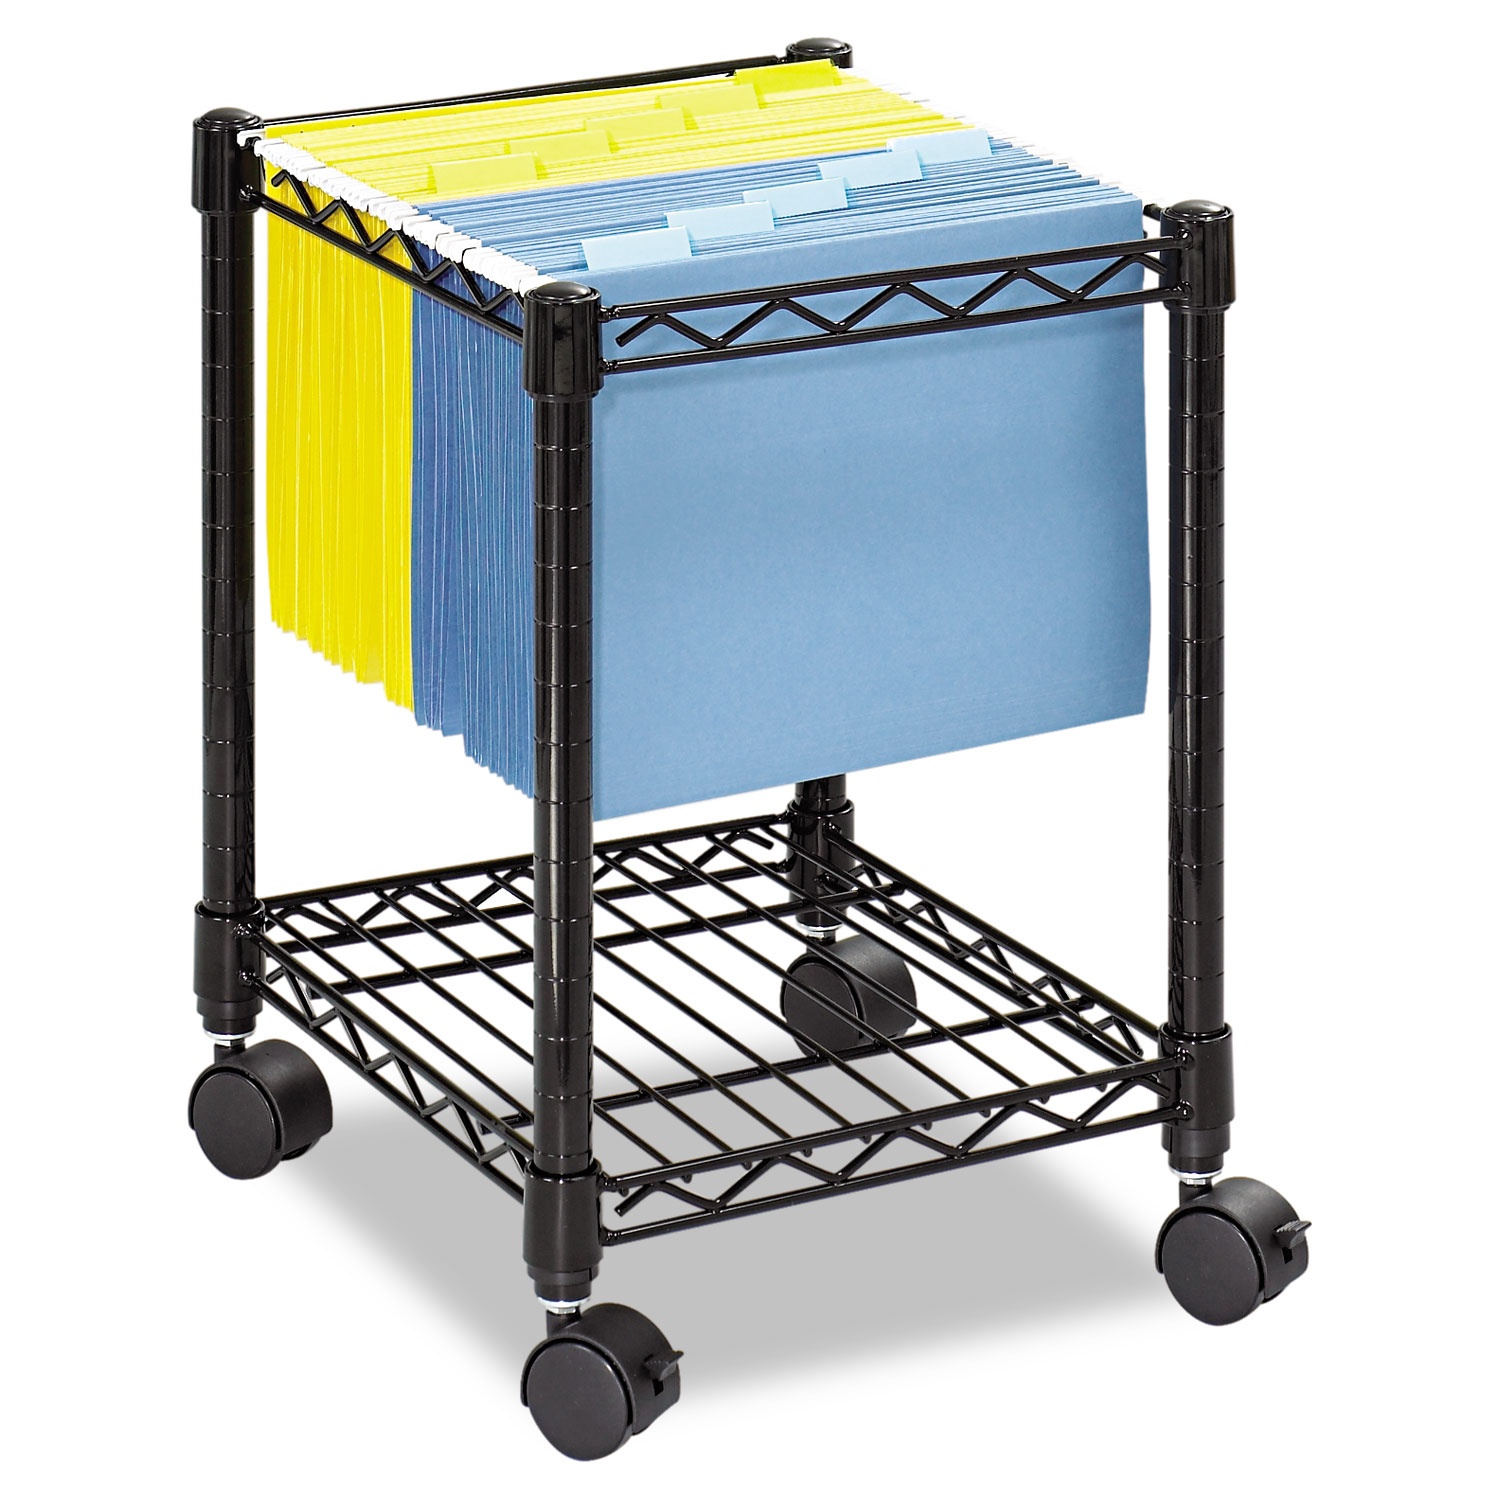
Compact Mobile Wire File Cart, Metal, 1 Shelf, 1 Bin, 15.5" x 14" x 19.75", Black
Sturdy steel wire construction with scratch-resistant powder coat finish for durability. Hanging file frame holds letter- or legal-size folders. Handy bottom shelf for supplies. Rolls easily on four casters (two locking). Tucks under most worksurfaces when not in use to free up valuable floor space. Material(s): Steel; Overall Material Type: Metal; Color: Black; Color Family: Black. Features Sturdy steel wire construction with scratch-resistant powder coat finish for durability. Hanging file frame holds letter- and legal-size folders. Bottom shelf for supplies. Rolls easily on four casters (two locking). Tucks neatly under most worksurfaces when not in use to free up valuable floor space. Specifications Bin Color(s) Black Bin Quantity 1 Caster/Wheel Indicator Yes Caster/Wheel Size 2" Color Family Black Color(s) Black Compact Storage Indicator No Compartment Handle(s) 0 Compliance Standards GREENGUARD Certified Door Quantity 0 Global Product Type Filing Carts Handle Quantity 0 Height (Max) 19.75" Lock No Material(s) Steel Maximum Weight Capacity 300 lb Number of Drawers 0 Number of Shelves 1 Number of Wheels 4 Overall Depth 14" Overall Material Type Metal Overall Width 15.5" Post-Consumer Recycled Content Percent 0% Power Management Indicator No Pre-Consumer Recycled Content Percent 0% Product Biodegradability in Days 0 Shelf Type(s) Fixed Total Recycled Content Percent 0% Wheel Type (2) Locking Swivel; (2) Non-Locking Swivel
Brand: Safco®
Category: Office Supplies > Office Carts > File Carts